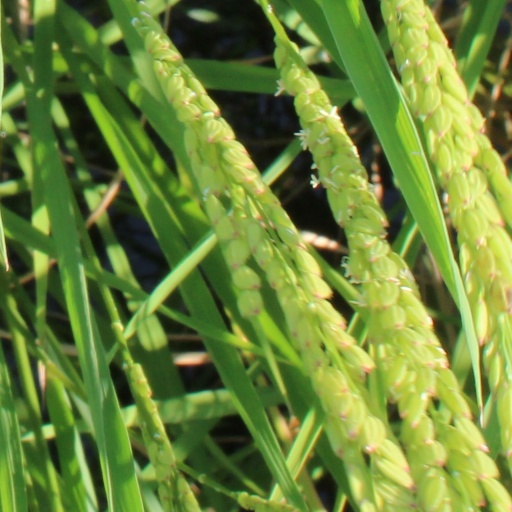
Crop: rice